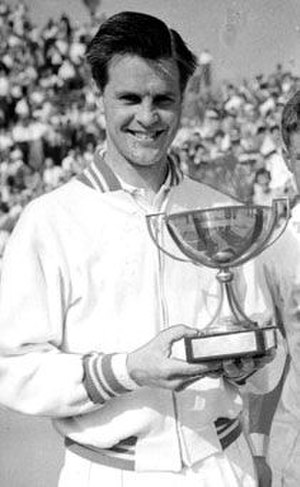
French Open-mesterskabet i herresingle / Vindere og finalister
Sven Davidson blev den første svenske mester, da han vandt i 1957.
Sven Davidson
French Open-mesterskabet i herresingle er en tennisturnering, der siden 1891 er afviklet årligt som en del af French Open, kun afbrudt af første og anden verdenskrig. Siden 1928 er mesterskabet blevet spillet på grusbaner på Stade Roland Garros i Paris, Frankrig. Indtil 1897 var herresinglerækken den eneste titel ved mesterskabet.